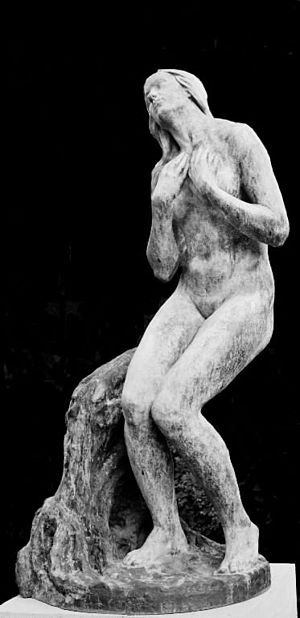
Niels Hansen Jacobsen / Stil og motiver / Formsprog
Niels Hansen Jacobsen, "Dryaden", 1918.
Niels Hansen Jacobsen (1861-1941), Dryaden, 1918
Niels Hansen Jacobsen var en dansk billedhugger og selvlært keramiker. Hansen Jacobsen arbejdede meget med gengivelse af de indre forestillinger. Det kan hævdes, at det var i fremstillingen af fantastiske væsner hentet fra fantasiens, mytologiens eller de abstrakte begrebers verden, at han skabte sine mest vellykkede værker. I tråd med resten af de symbolistiske kunstnere gjorde han oprør mod den naturalisme og realisme, der hidtil havde været det altoverskyggende udtryk inden for kunsten. Med værkerne Natten, Trold, der vejrer kristenblod og Skyggen skabte han nogle af europæisk skulpturs mærkeligste og mest fascinerende figurer. I 1924 fik Hansen Jacobsen sit eget museum i Vejen.